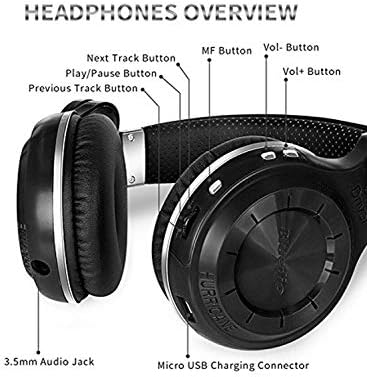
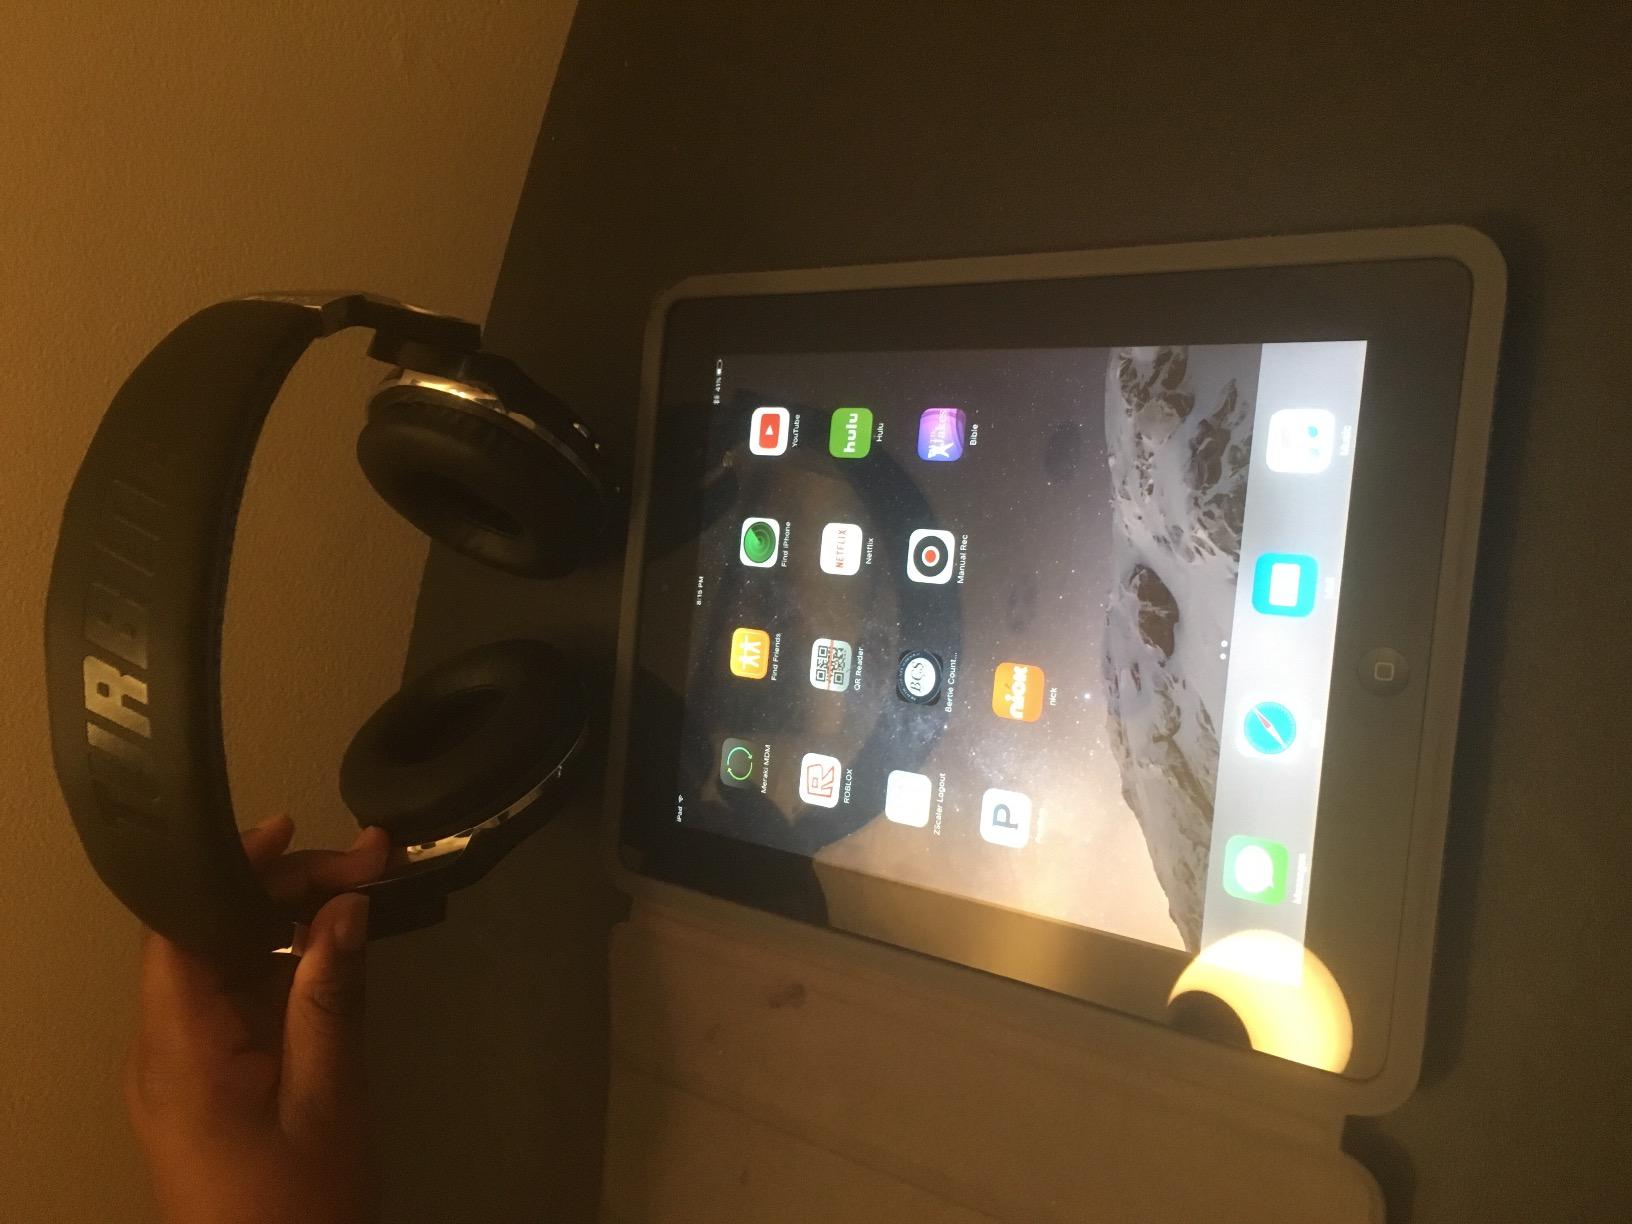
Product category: headphones
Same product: yes